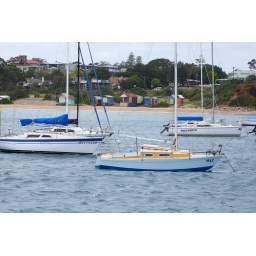
Those little beach houses are the cutest things~ i must stay in one of those next time around!~